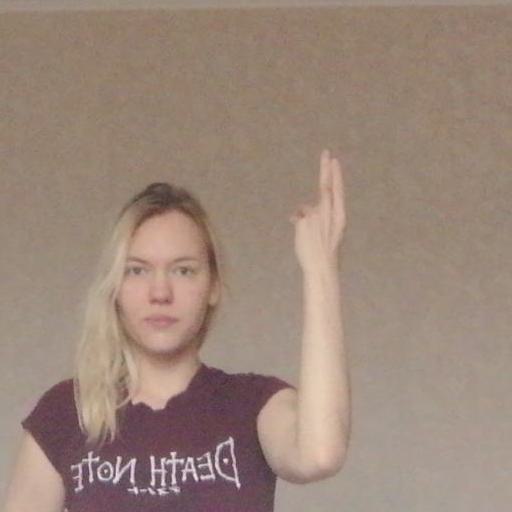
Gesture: two_up_inverted